Rowing at the 1976 Summer Olympics – Men's single sculls

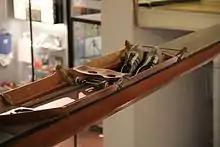
Gold medalist Pertti Karppinen's boat

The men's single sculls competition at the 1976 Summer Olympics took place at Notre Dame Island Olympic Basin, Canada. The event was held from 18 to 25 July. There were 15 competitors from 15 nations, with each nation limited to a single boat in the event. The event was won by Pertti Karppinen of Finland, the nation's first medal in the men's single sculls. Karppinen would go on to win three consecutive golds in the event, matching the Soviet Union's Vyacheslav Ivanov who did the same from 1956 to 1964. Silver went to Peter-Michael Kolbe of West Germany; East Germany took its second consecutive bronze medal in the event, this time with Joachim Dreifke as the rower.